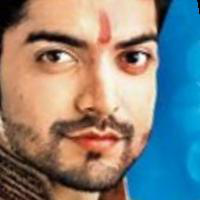
Age group: age 21-30